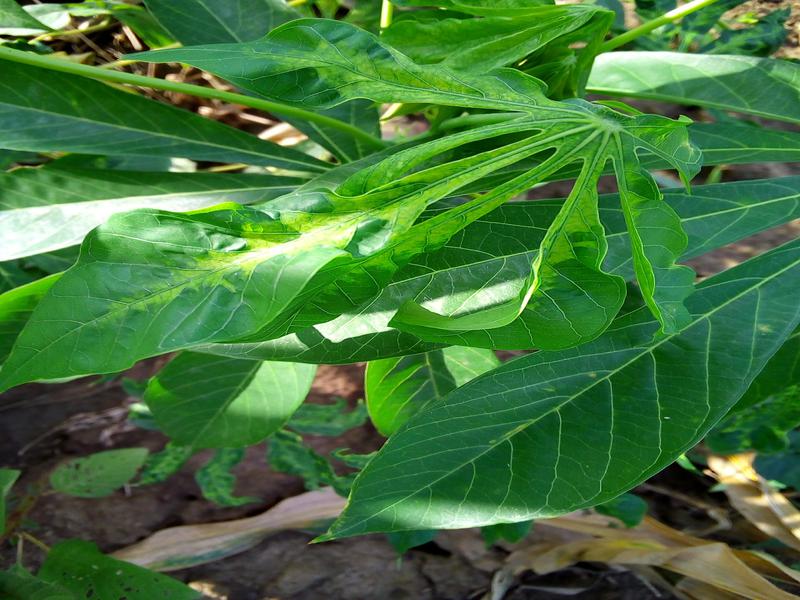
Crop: cassava
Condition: mosaic_disease